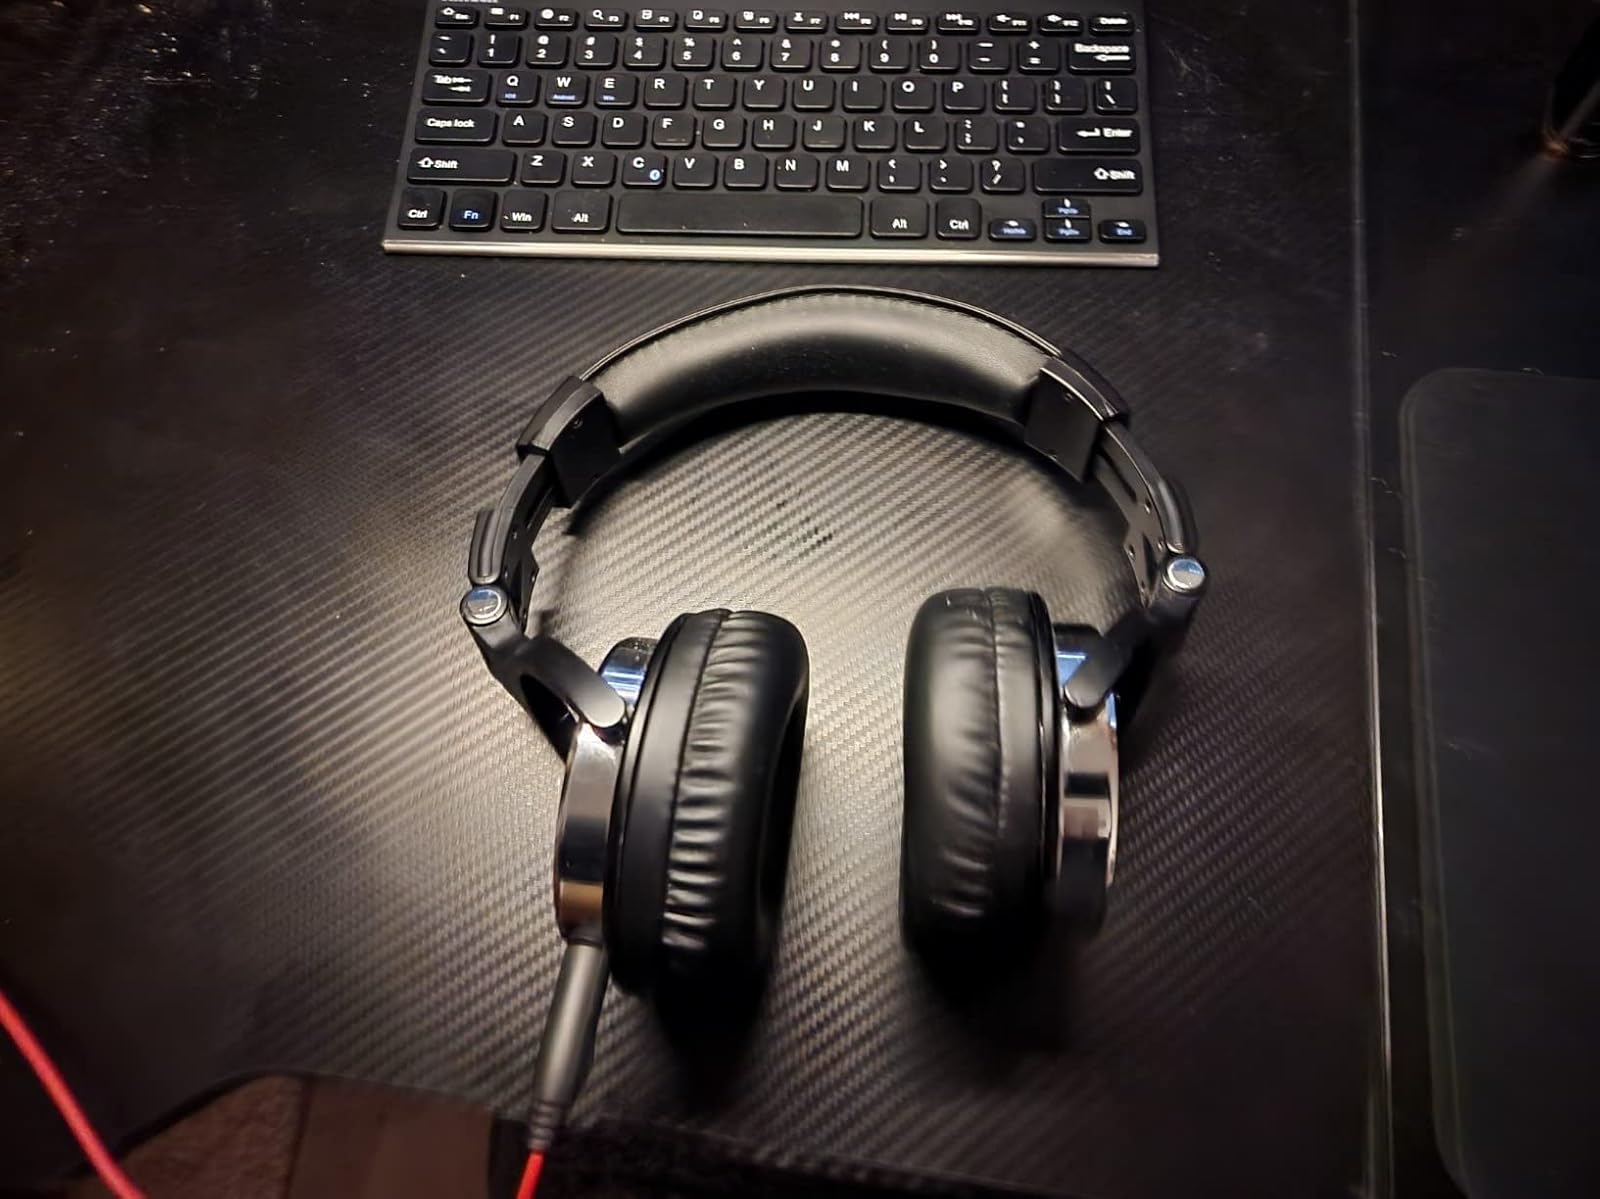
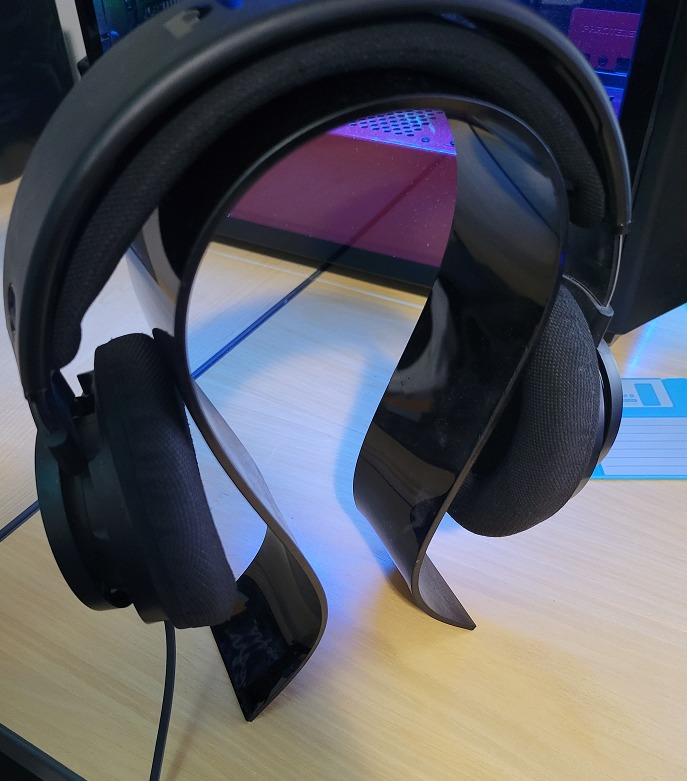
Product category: headphones
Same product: no